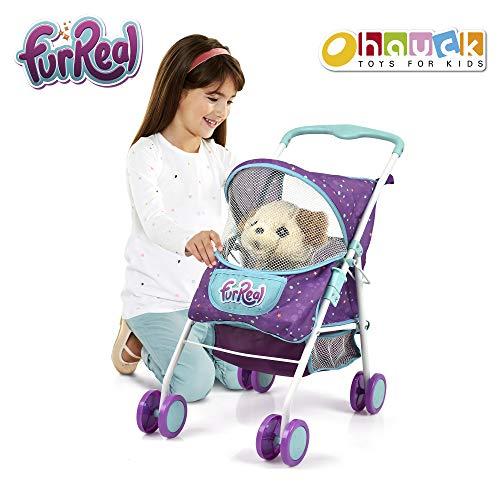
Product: Hauck Furreal Pet Stroller
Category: Toys & Games | Dolls & Accessories | Doll Accessories
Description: Pet Stroller with a large storage basket.
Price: $24.99
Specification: ProductDimensions:18.7x11x3.5inches|ItemWeight:3.05pounds|ShippingWeight:3.05pounds(Viewshippingratesandpolicies)|ASIN:B07KBLSXL3|Itemmodelnumber:D75485|Manufacturerrecommendedage:3yearsandup